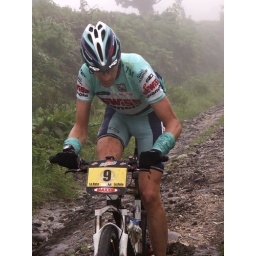
THOMAS DIETSCH, mountain bike world champion, near to Irazu Volcano, Costa Rica